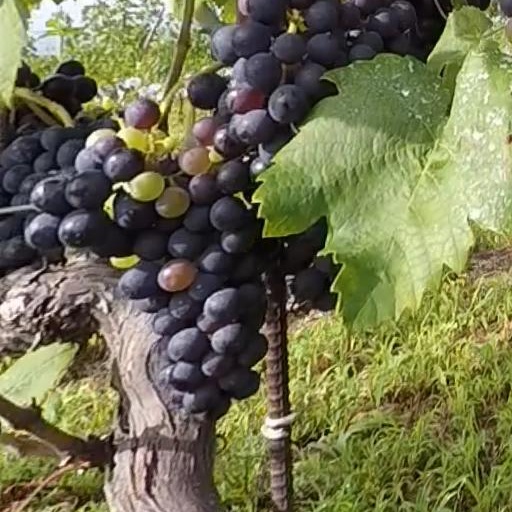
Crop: grape